Pazos in Pontevedra and Terra de Montes

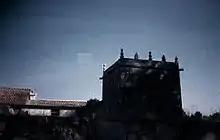
Pazo of Torre

This Pazo is located in Porranes. It is one of the littlest and less important Pazos in the area. This little house has a large estate which includes a dovecote and a raised granary(a storehouse where the supplies were kept, it was in a high place to avoid animals).